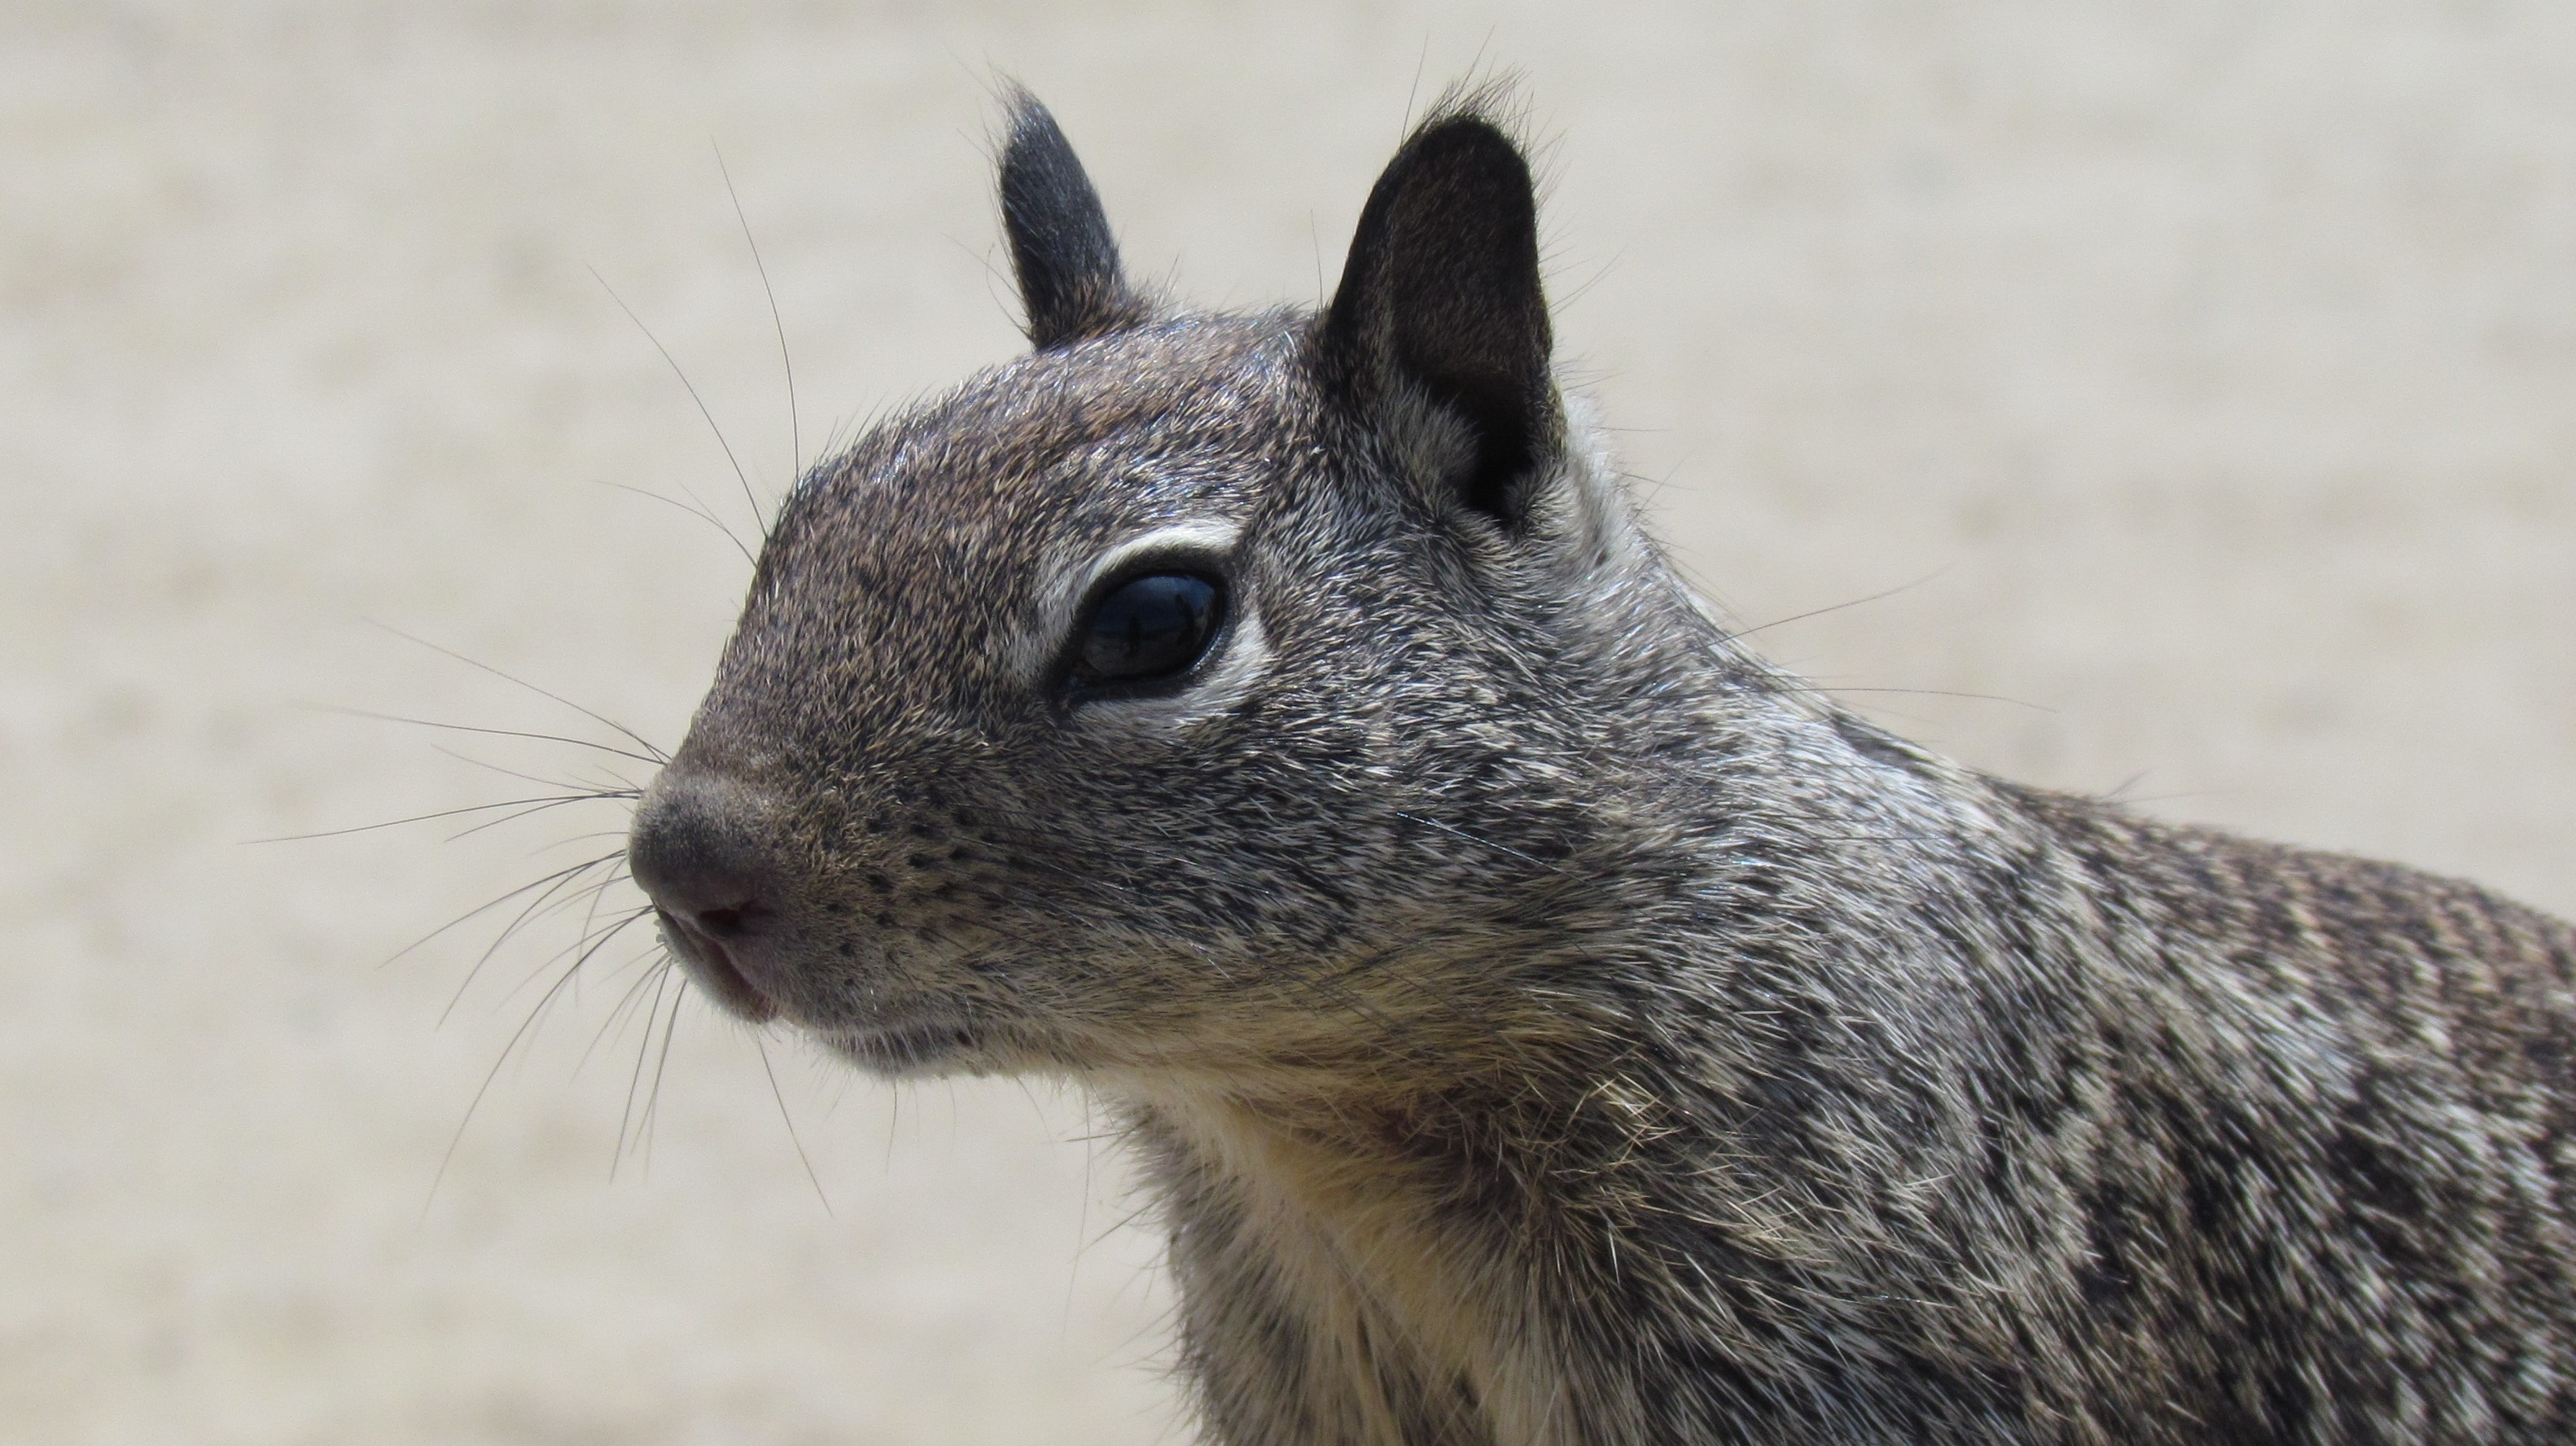
nature, wilderness, animal, cute, looking, wildlife, wild, environment, mammal, squirrel, rodent, fauna, close up, outdoors, whiskers, zoology, vertebrate, species, fox squirrel